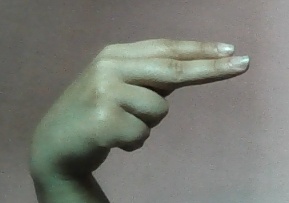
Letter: ain